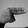
ASL letter: H